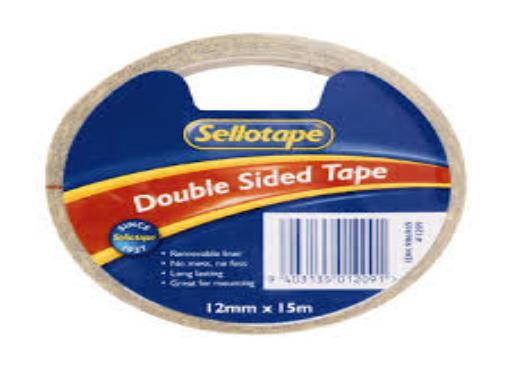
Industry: Necessities